Virginia Cavaliers

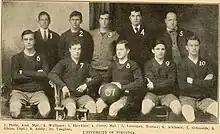
University of Virginia men's basketball team in 1894

The school colors, adopted in 1888, are orange and navy blue. The athletic teams had previously worn grey and cardinal red but those colors did not show up very well on dirty football fields as the school was sporting its first team. A mass meeting of the student body was called, and a star player showed up wearing a navy blue and orange scarf he had brought back from a University of Oxford summer rowing expedition. The colors were chosen when another student pulled the scarf from the player's neck, waved it to the crowd and yelled: "How will this do?" (Exactly 100 years later in 1988, Oxford named their own American football club the "Cavaliers," and soon after the Virginia team adopted its "curved sabres" logo in 1994, the Oxford team followed suit.)